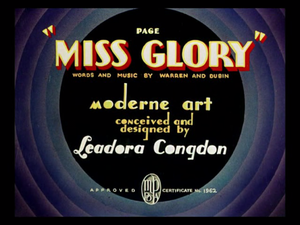
Vive Miss Glory est un court métrage d'animation de la série américaine Merrie Melodies réalisé par Tex Avery, produit par Leon Schlesinger Productions et The Vitaphone Corporation et distribué le 7 mars 1936 par Warner Bros. Pictures. Ce dessin animé est emblématique du mouvement Art Déco.